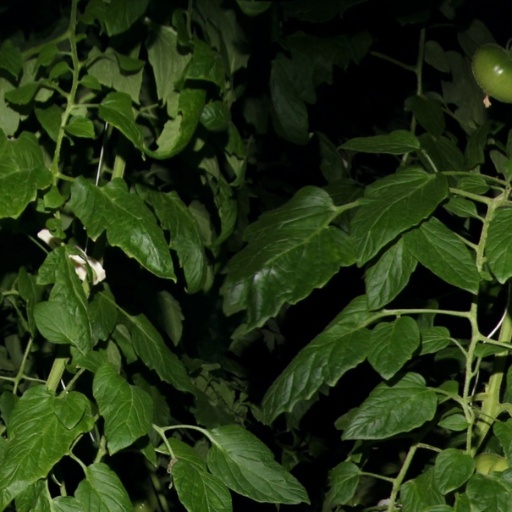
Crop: tomato